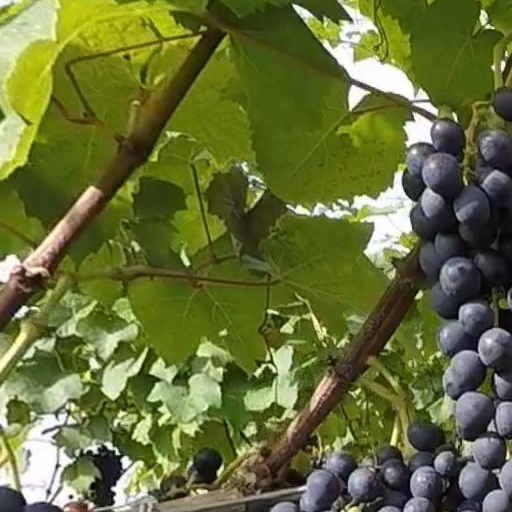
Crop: grape